Palazzo Cappello Layard

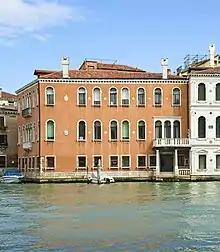
Ca' Cappello-Layard - Facade on Grand Canal

The Palazzo or Ca' Cappello Layard is a palace situated in the sestiere of San Polo of Venice, Italy, overlooking the Grand Canal at the confluence between this and the smaller Rio di San Polo and Rio delle Erbe. On the Grand canal, it is located between Palazzo Barbarigo della Terrazza and Palazzo Grimani Marcello. It is particularly noteworthy for having been the residence of Austen Henry Layard, discoverer of Nineveh.